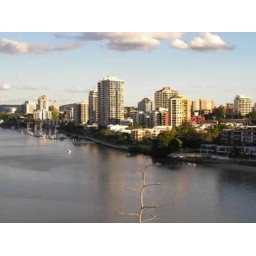
the bike trails beside the river made me feel like I was in Ottawa!